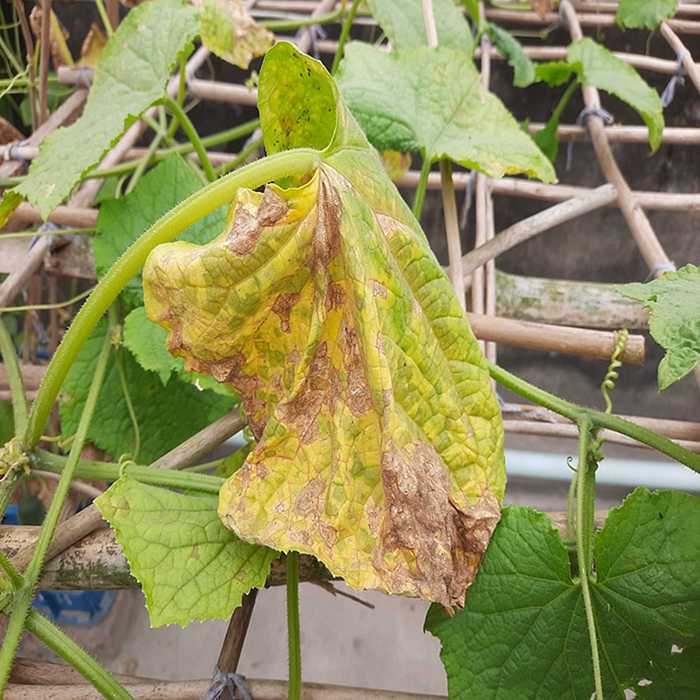
Plant: Cucumber
Label: Anthracnose lesions